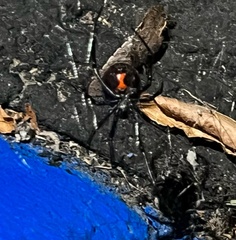
Species: Lactrodectus_hesperus